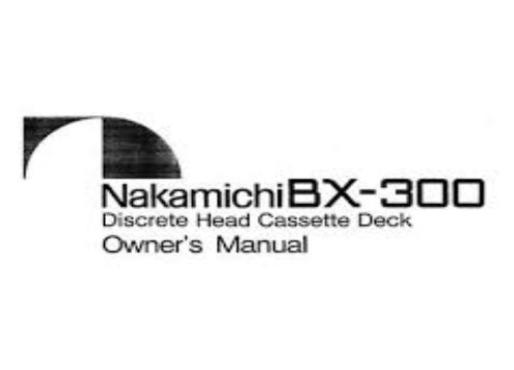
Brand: nakamichi-1
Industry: Necessities